RAF Fighter Command

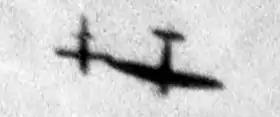
A Spitfire tipping the wing of a V-1, which disrupted the missile's automatic pilot during Operation Crossbow, 1944.

The difficult task of slowly grinding down the Germans continued into 1942 and 1943. Squadrons also found themselves on tiring defensive patrols as small formations of Fw 190s flew 'hit and run' nuisance raids along the south coast and the Hawker Typhoon came into squadron service. On 19 August, during the Dieppe Raid, the RAF had an opportunity to engage large numbers of aircraft. The Spitfire squadrons (42 with Mark Vs, and four with Mark IXs) flew ground-attack, escort and air-superiority sorties and prevented the from interfering in the ground and sea battle, claiming 106 victories. Postwar analysis showed that the RAF lost 106 aircraft, including 88 fighters and 18 bombers; 29 fighter losses were from flak, one ran out of fuel, two collided and one was a victim of friendly fire. The actual loss was 48 aircraft, 28 being bombers, half of them Dornier Do 217s from KG 2. JG 2, lost 14 Fw 190s and eight pilots killed, JG 26 lost six Fw 190s with their pilots. Spitfire losses stood at 70 destroyed and damaged to all causes; the number lost to Fw 190s is unknown. The claimed 61 of the 106 RAF machines lost, which included all types, JG 2 claiming 40 and JG 26 claiming 21. In 1942 Fighter Command claimed 560 victories against a true loss of 272 German fighters from all causes, for 574 RAF day fighters destroyed.